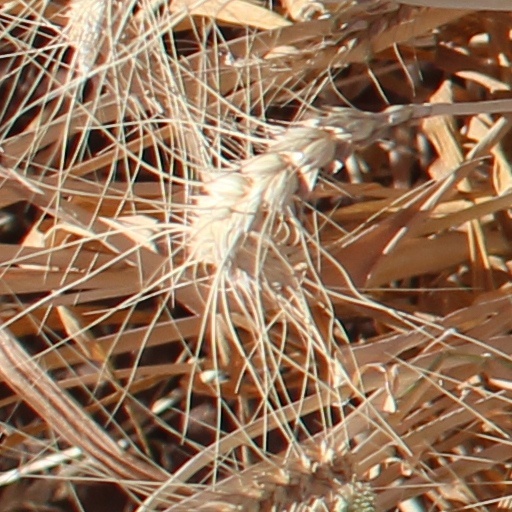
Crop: wheat